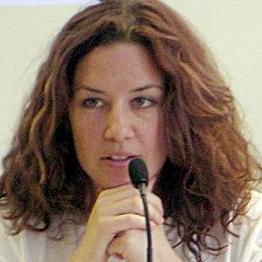
Age: 35